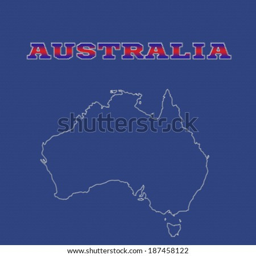
map with white stitches on a texture